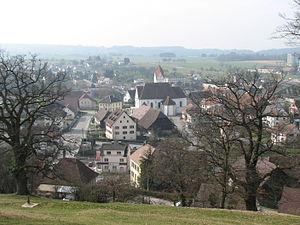
Boncourt vue générale, canton du Jura, Suisse
Boncourt est une commune suisse située à la frontière entre la France et la Suisse, dans le canton du Jura, dans le district de Porrentruy.